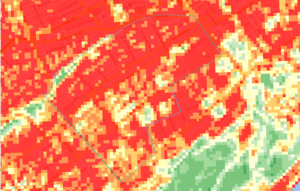
Cette carte est une adaptation des données disponibles sur le site de Données Québec en licence CC 4.0 BY-SA - https://www.donneesquebec.ca/recherche/fr/dataset/ilots-de-chaleur-fraicheur-urbains-et-temperature-de-surface
Saint-Jean-Baptiste, parfois appelé Faubourg Saint-Jean, est le quartier le moins vaste mais aussi le plus dense de Québec, et situé à l'intérieur de l'arrondissement de La Cité-Limoilou. Il est l'un des plus anciens quartiers de Québec, la partie la plus ancienne correspondant à l'ancien quartier populaire organisé autour de l'église Saint-Jean-Baptiste alors que la partie plus récente est occupée principalement par le gouvernement du Québec et de grands hôtels modernes.